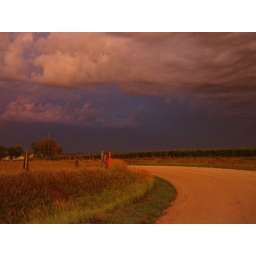
Country road after a storm by my house